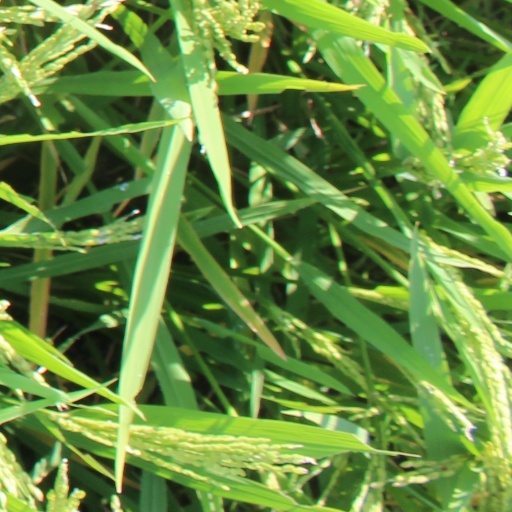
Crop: rice